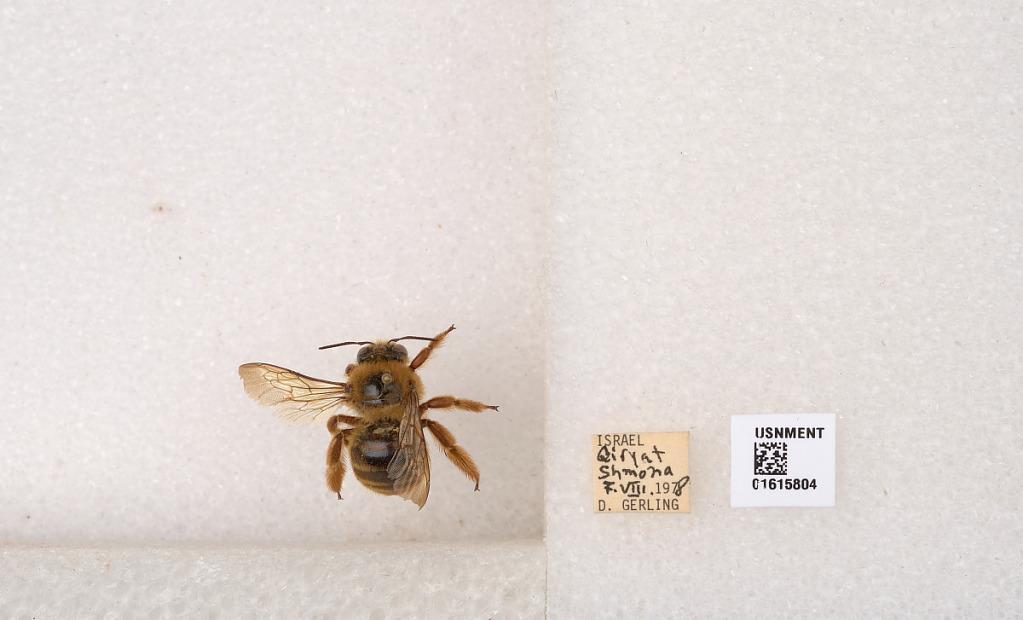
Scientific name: Xylocopa (Proxylocopa) rufa Friese
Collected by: Carpenter
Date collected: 1978-8-7
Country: Israel
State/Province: Northern
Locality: Qiryat Shmona